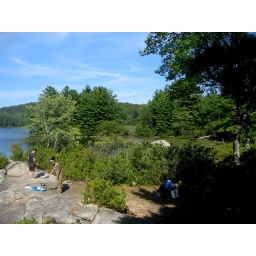
people camping on rock by lake